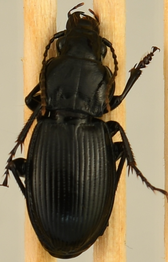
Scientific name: Cyclotrachelus torvus
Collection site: Northern Great Plains Research Laboratory Site (NOGP), plot NOGP_005